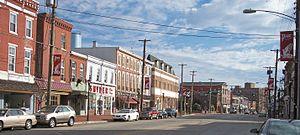
Le comté de Salem est un comté situé au sud-ouest de l'État de New Jersey, aux États-Unis. Le comté est considéré comme une partie de la Vallée du Delaware. Selon le recensement de 2000, il a 64 285 habitants.